Anat Kamm–Uri Blau affair

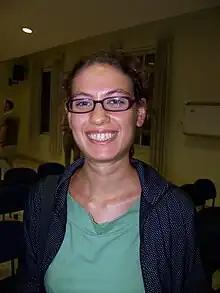
Anat Kamm (2008)

The Anat Kamm–Uri Blau affair refers to a leak of thousands of classified Israel Defense Forces (IDF) documents by the former Israeli soldier Anat Kamm.